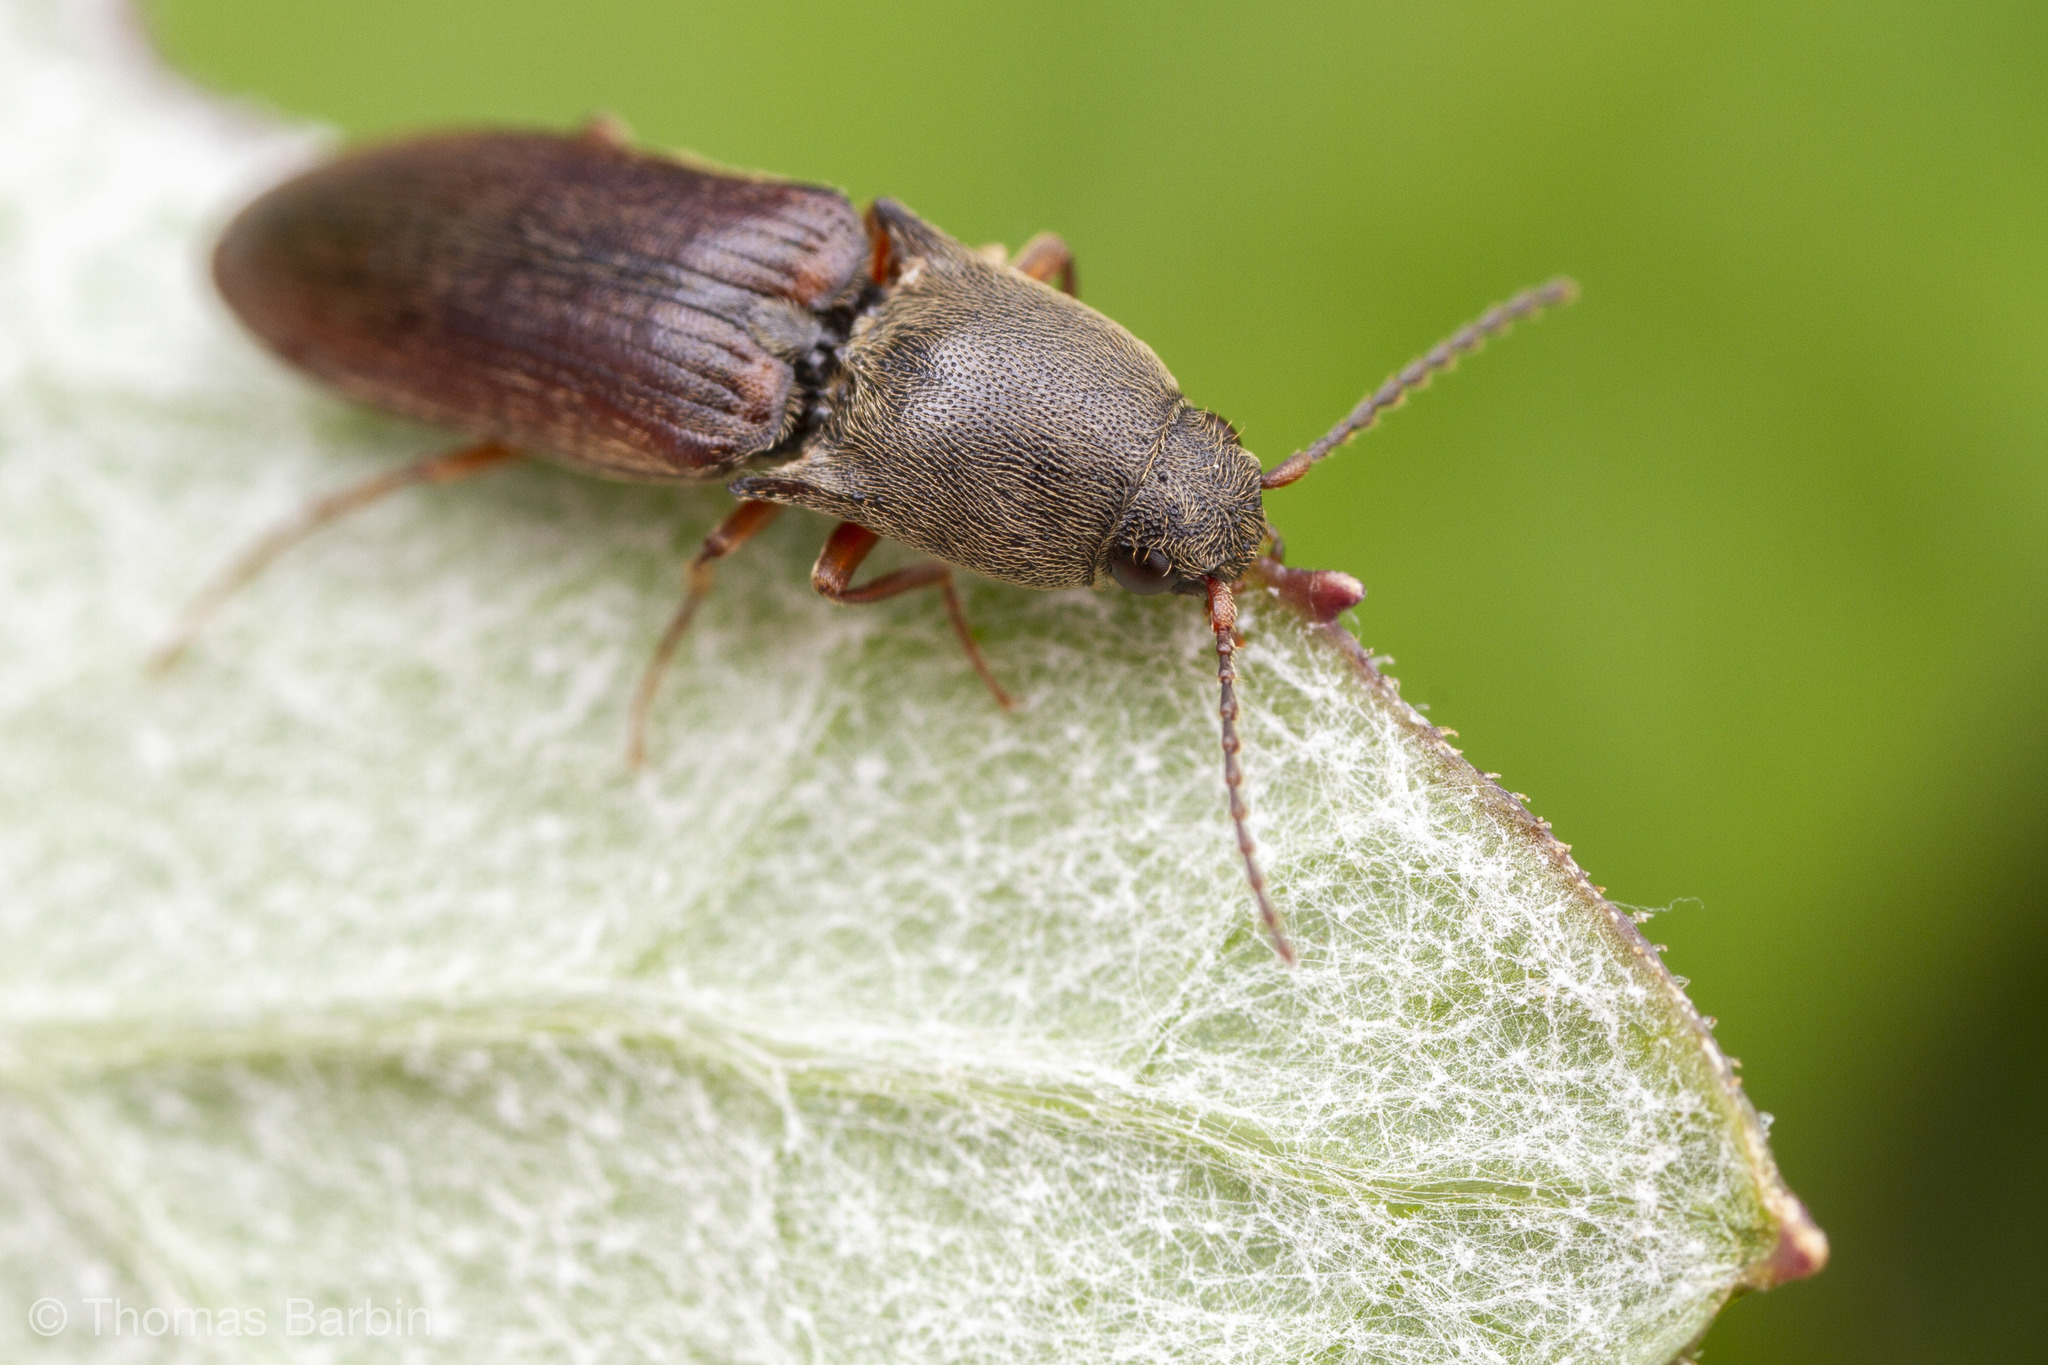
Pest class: clickbeetles_wireworms